Chester Morris

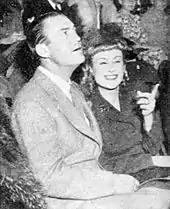
Morris and his wife Lillian in 1943

Morris was married twice. He first married Suzanne Kilbourne on November 8, 1926. They had two children, John Brooks and Cynthia. Kilbourne was granted an interlocutory divorce in November 1939 which was finalized on November 26, 1940.